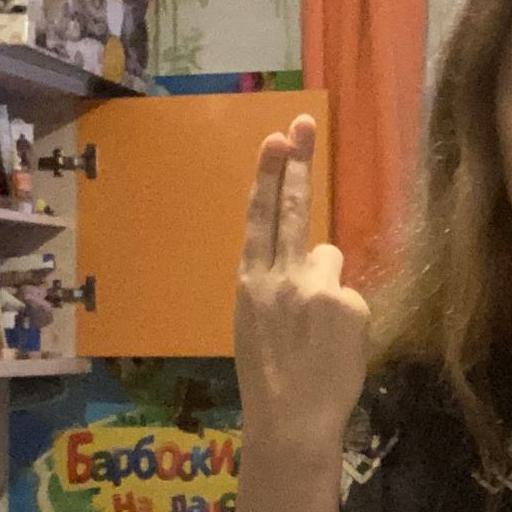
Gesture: two_up_inverted